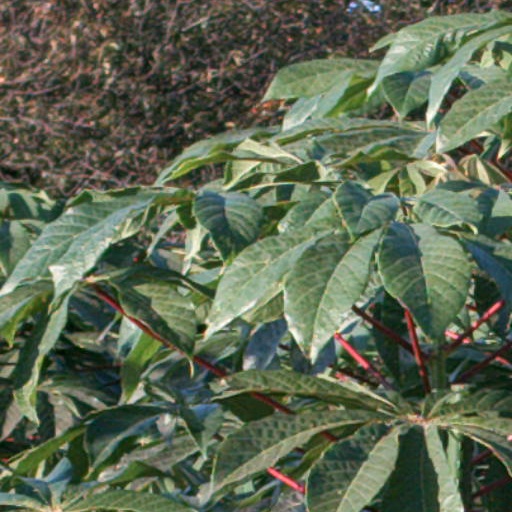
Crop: cassava